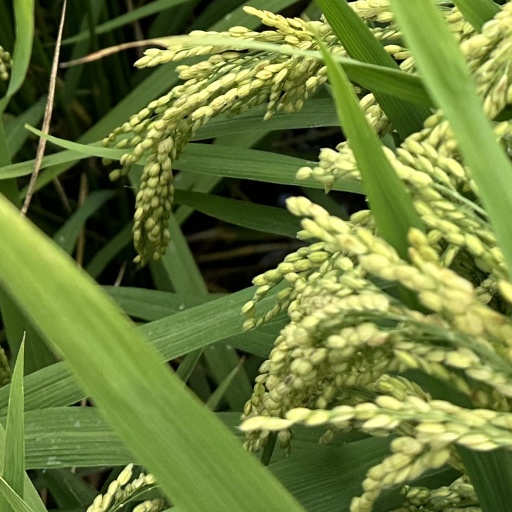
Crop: rice